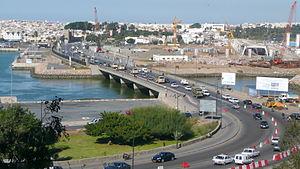
Le pont Moulay-Hassan est un ancien pont du Maroc, qui reliait les villes de Rabat — capitale du pays — et Salé au-dessus de l'estuaire du Bouregreg, à environ 2 km de l'océan Atlantique. Il a fonctionné de 1957 à 2011 et a été remplacé par le pont Hassan-II, construit juste un peu en amont.